Ballhaus Watzke

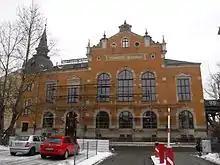

In addition to the parent house in Mickten, the Hausbräu in the Ballhaus Watzke GmbH still operates a brewery on the main street in Dresden's Innere Neustadt and since April 2012 on the Dr.-Külz-Ring in the old town.